Israeli–Lebanese conflict

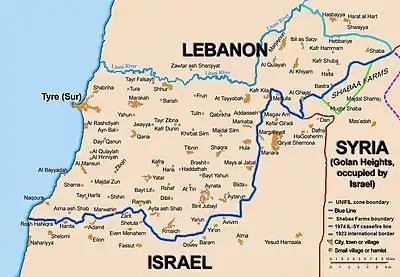
Map of southern Lebanon, featuring the Blue Line, UNIFIL zone, and Litani River (2006).

On 16 February 1985, Shia Sheik Ibrahim al-Amin declared a manifesto in Lebanon, announcing a resistance movement called Hezbollah, whose goals included combating the Israeli occupation. During the South Lebanon conflict (1985–2000) the Hezbollah militia waged a guerrilla campaign against Israeli forces occupying Southern Lebanon and their South Lebanon Army proxies. "Throughout the period of 1985–92, there were very few limited exchanges between Israeli and Hezbollah or Amal forces in southern Lebanon", and "with the exception of 1988, during which twenty-one Israeli soldiers were killed, the number of Israeli fatalities per year over this period was in the single-digit figure".